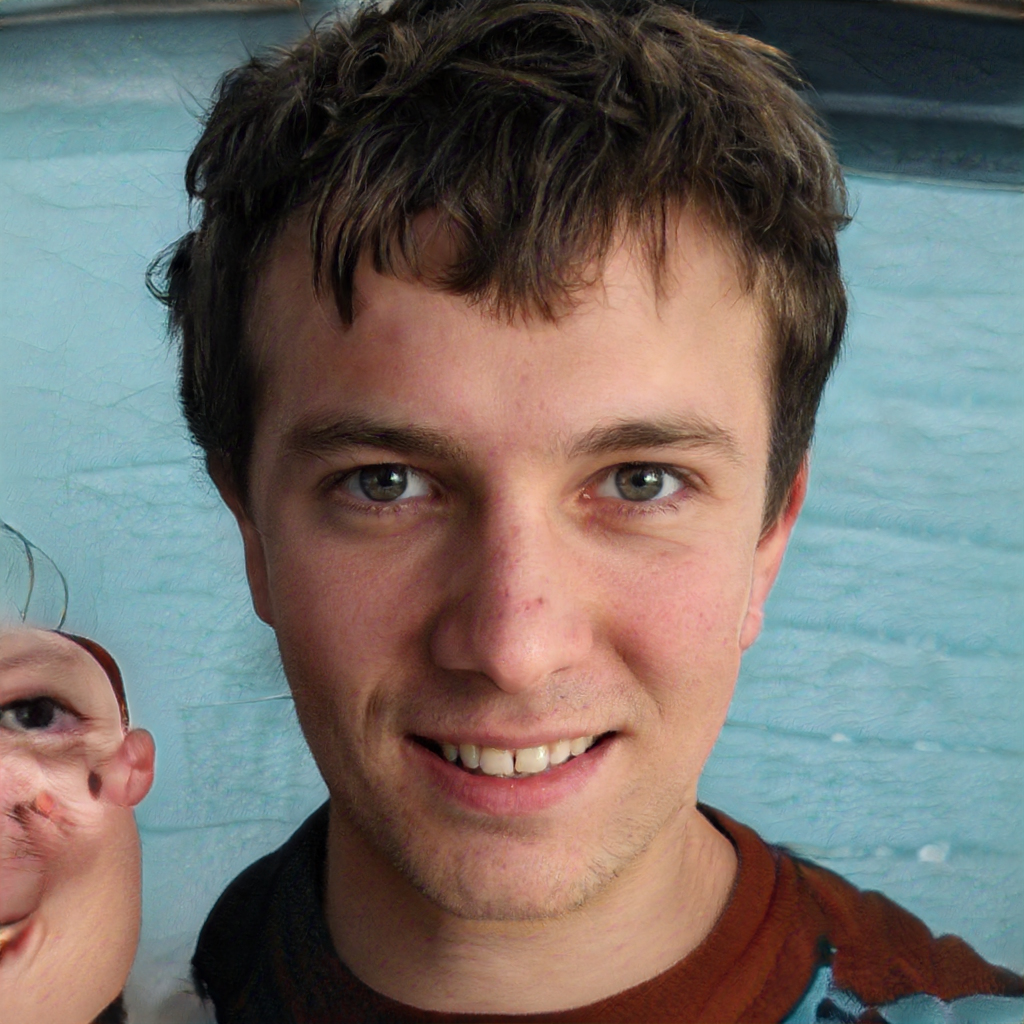
Gender: Male